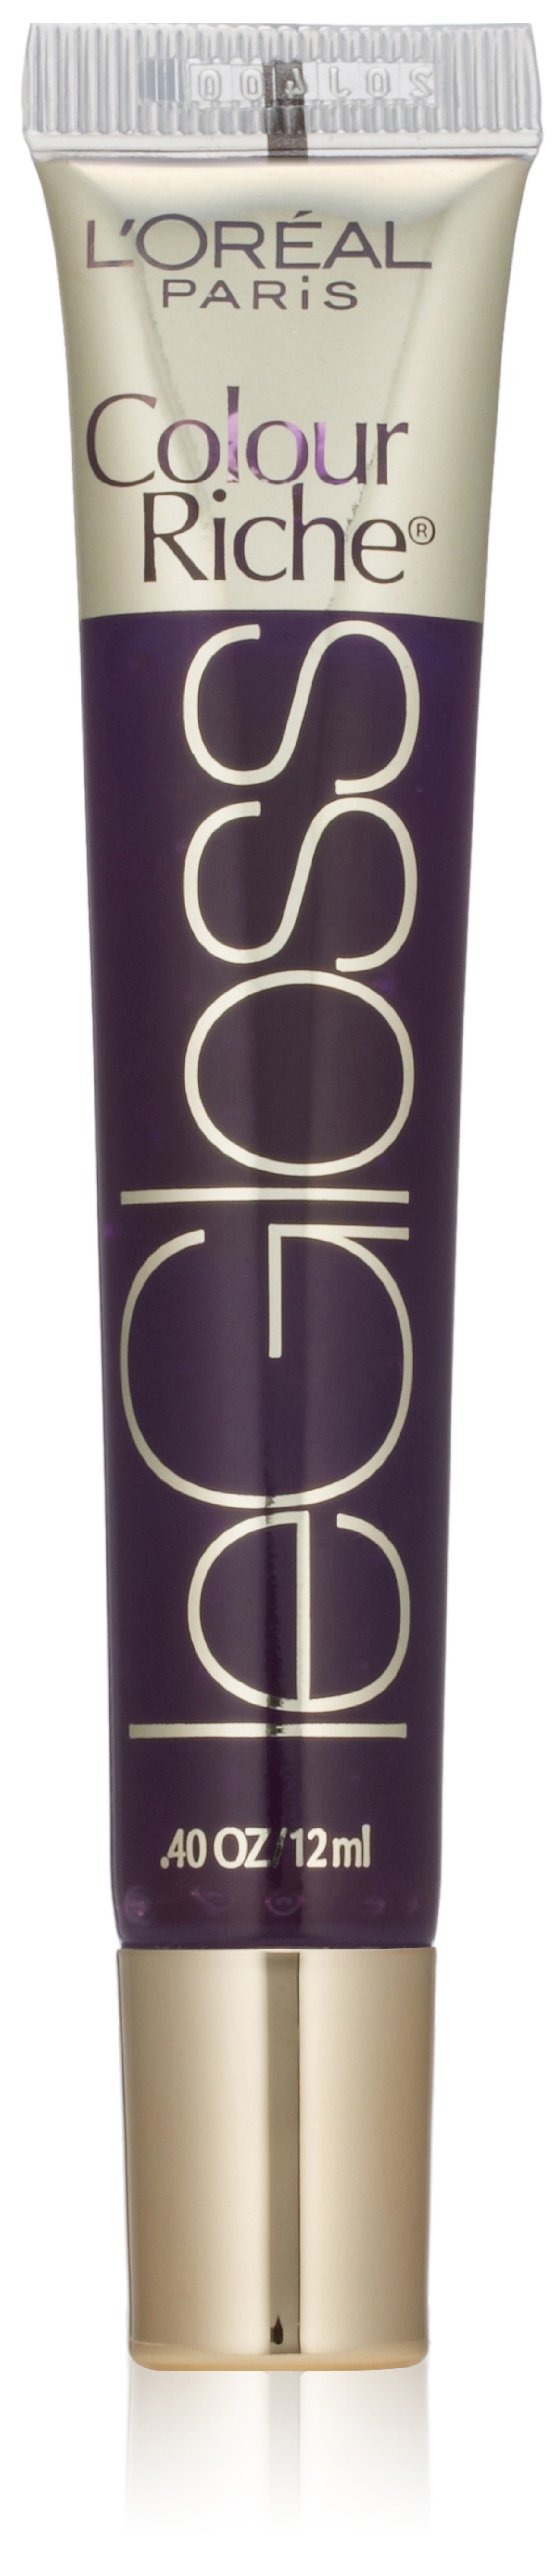
Item Name: L'Oréal Paris Colour Riche Le Gloss, Plum Rush, 0.4 fl. oz.
Bullet Point 1: Hydrating lip gloss
Bullet Point 2: Keeps lips moisturized, soft and supple
Bullet Point 3: Extreme shine
Bullet Point 4: With Vitamin E and Argon Oil
Value: 1.0
Unit: count

Price: 5.78